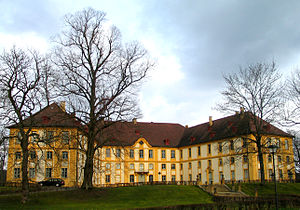
Rentweinsdorf / Seværdigheder
Schloss Rentweinsdorf
Rentweinsdorf er en købstad i Landkreis Haßberge i Regierungsbezirk Unterfranken i den tyske delstat Bayern.